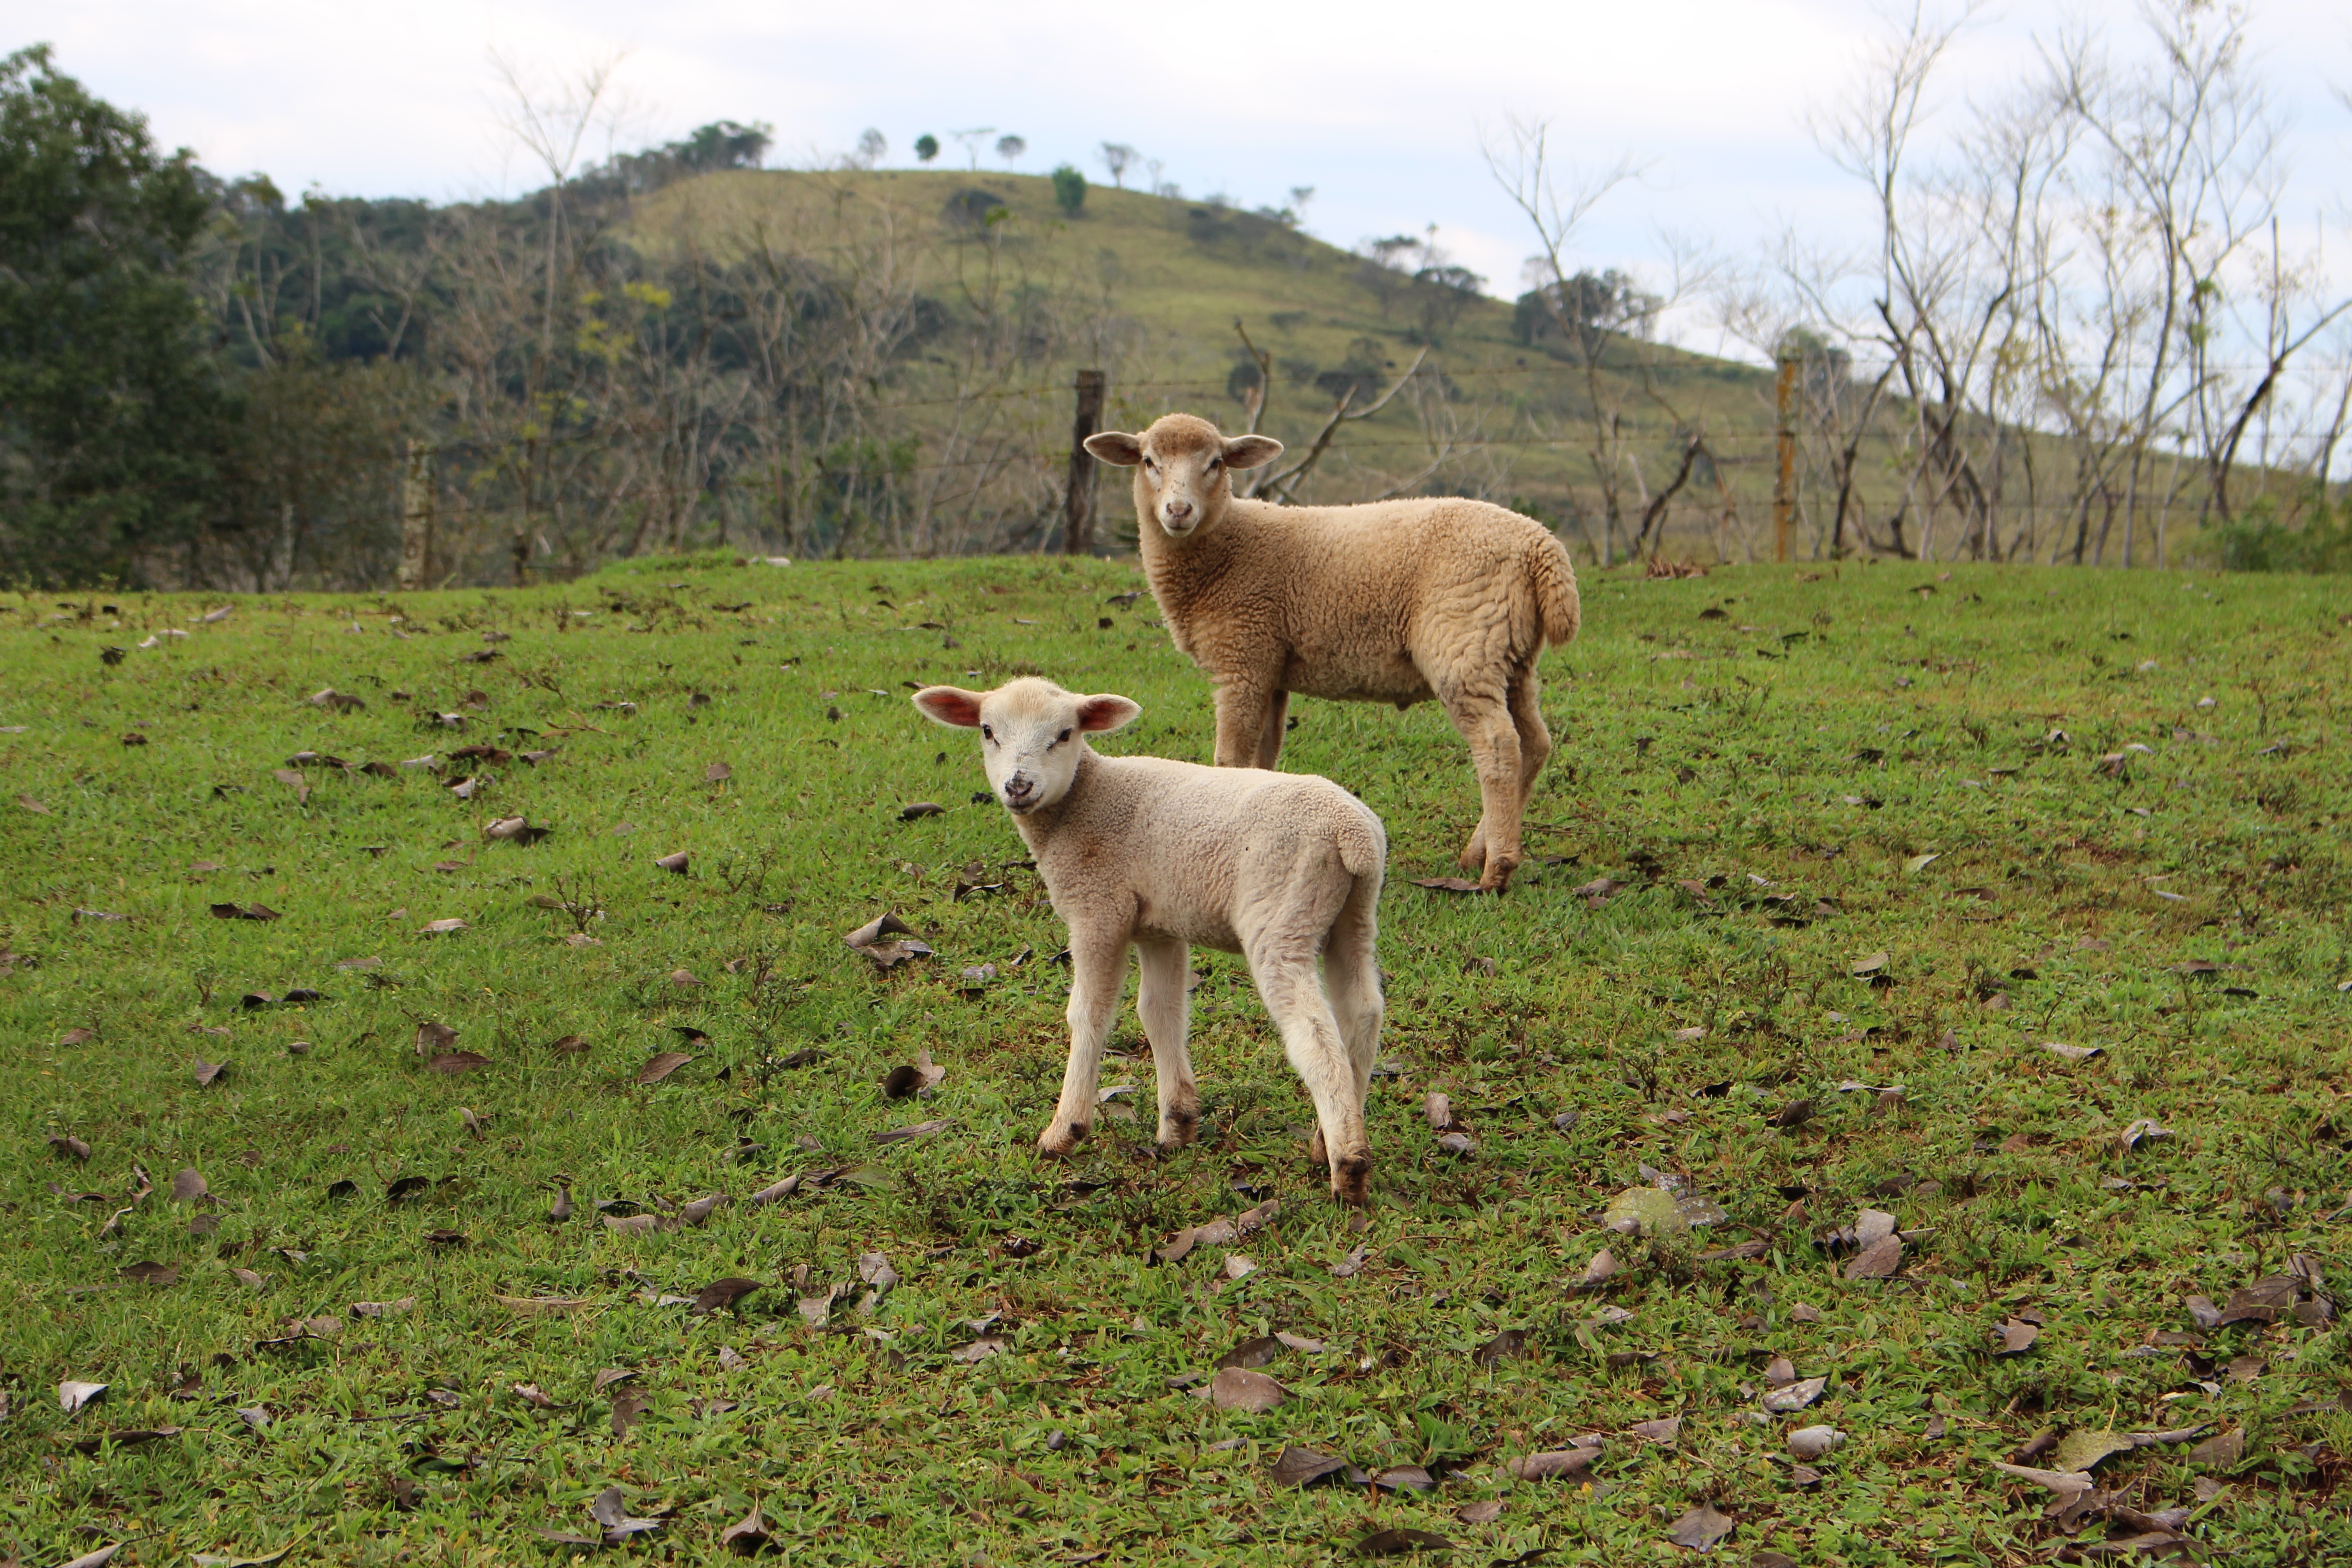
field, farm, meadow, prairie, wildlife, rural, herd, pasture, grazing, sheep, mammal, fauna, grassland, animals, vertebrate, sheeps, animal world, mother cub